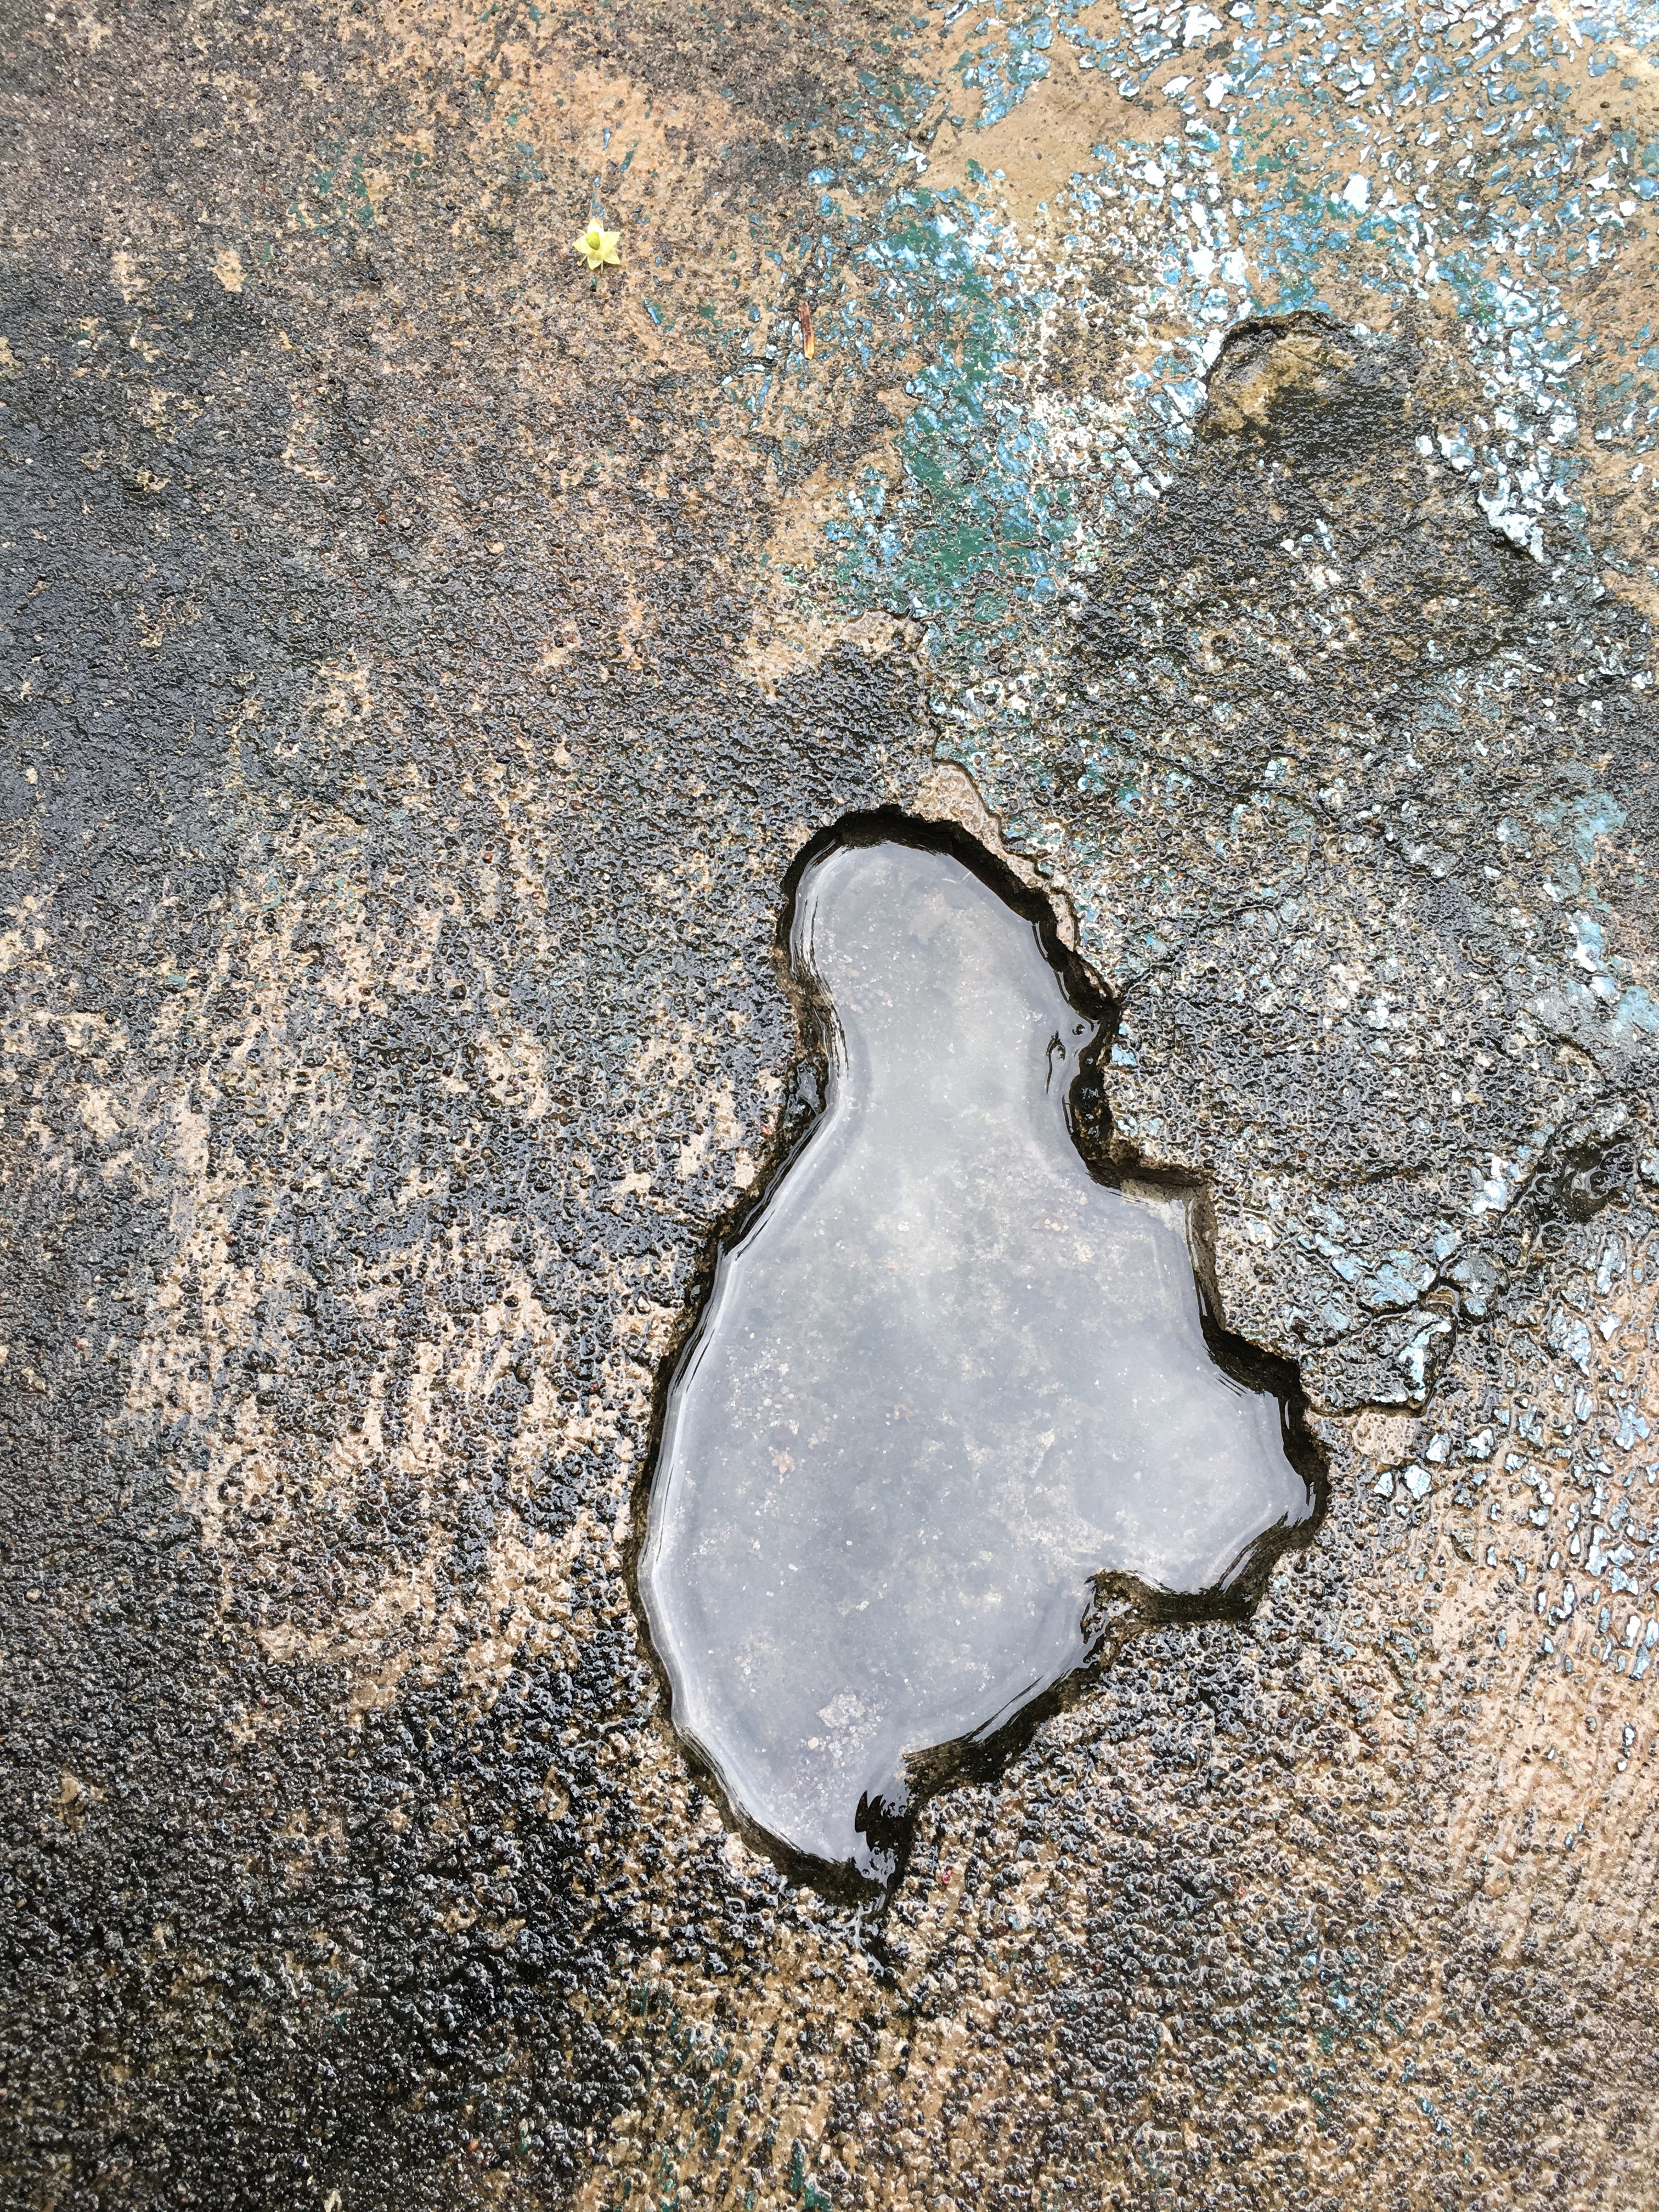
water, sand, rock, texture, rain, leaf, pool, reflection, soil, material